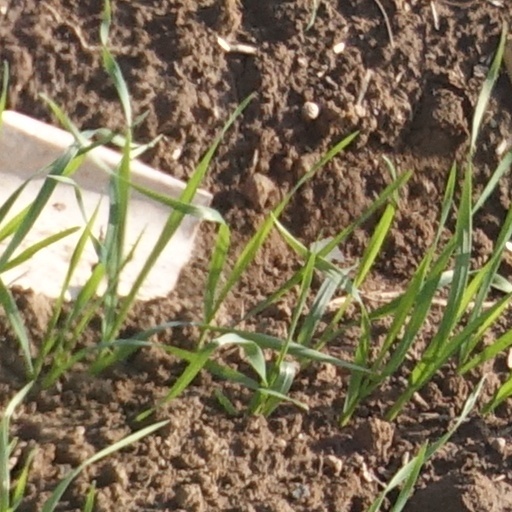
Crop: wheat